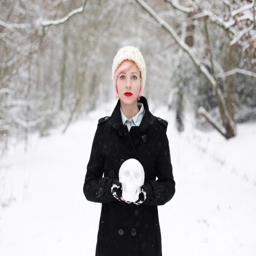
the girl 's skull made of snow